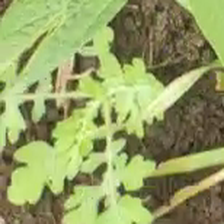
Weed species: Gajar_gavat_(Parthenium hysterophorus)